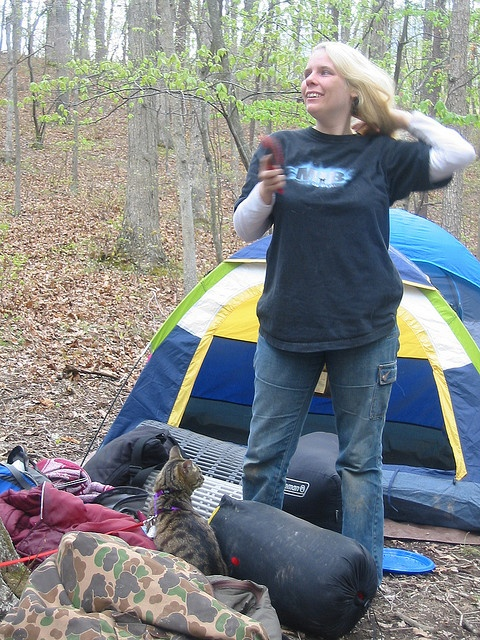
a woman brushing her hair outside of a tent
The woman stands near a cat on a leash at a camp site.
a blonde hair lady standing near a tent and blankets on a ground.
A woman standing in front of a tent while holding a hairbrush.
A woman stands in front of a sleeping bag while a cat watches her, with two pup tents in the background.